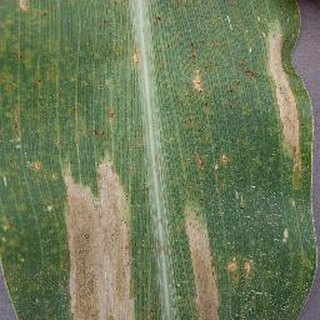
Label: corn_northern_leaf_blight